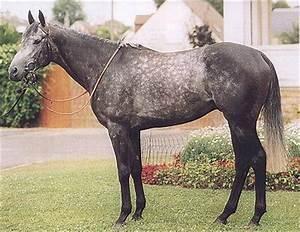
horse